Peter Tillemans

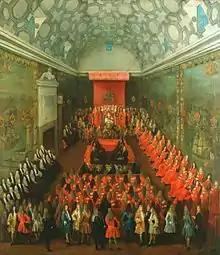
"Queen Anne in the House of Lords", 1708–14

Tillemans was born in Antwerp in 1684, the son of a diamond-cutter, and studied painting there under various masters. As he was the brother-in-law of another Flemish painter, Pieter Casteels, it is assumed that he married before leaving Antwerp. Like other artists from the Low Countries such as Dirk Maas, Jan Wyck and Willem van de Velde the Younger, Tillemans moved to England. In Tillemans's case he moved in 1708, induced to do so by a picture-dealer called Turner: he spent the rest of his life working there.